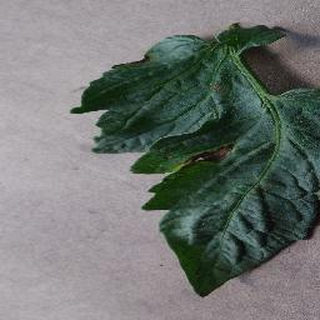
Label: tomato_early_blight